1987 1000 km of Silverstone

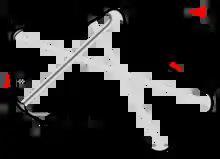
Map of the Silverstone Circuit (1987–1988)

The 1987 Autoglass 1000 km was the fourth round of the 1987 World Sports-Prototype Championship. It took place at the Silverstone Circuit, United Kingdom on 10 May 1987.